U.S. Route 60 in Oklahoma

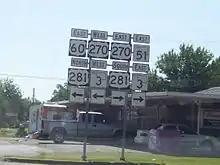
US-60 and SH-51 part ways in Seiling after spending their first 60.2 miles concurrent. The concurrency of US 60 and US 270 demonstrates one of the examples of a wrong-way concurrency.

US-60 enters Oklahoma in Ellis County, just east of Higgins, Texas. SH-51 begins at the state line concurrent with US-60, and will remain so for the next . The highways head due east from the state line for before coming to an intersection with US-283. US-283 follows US-60 and SH-51 into Arnett, where they serve as the southern terminus for SH-46. East of Arnett, US-283 splits off to the south. US-60/SH-51 continue east through the unincorporated location of Harmon and on into Dewey County.